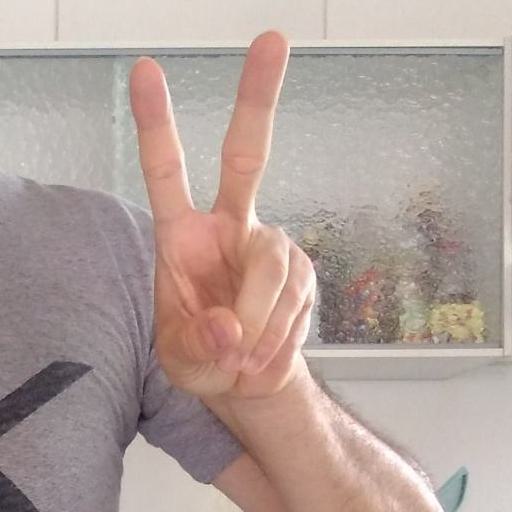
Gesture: peace